Jersey City, New Jersey

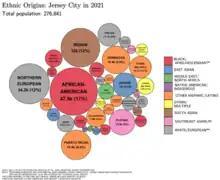
Ethnic origins in Jersey City

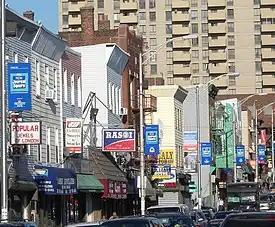

Bergen-Lafayette, formerly Bergen City, New Jersey, lies between Greenville to the south and McGinley Square to the north, while bordering Liberty State Park and Downtown to the east and the West Side neighborhood to the west. Communipaw Avenue, Bergen Avenue, Martin Luther King Drive, and Ocean Avenue are main thoroughfares. Library Hall, built in 1866, served as the town hall for Bergen Township, then later as Bergen City, before its annexation. Library Hall has been preserved and is now a residential building. The former Jersey City Medical Center complex, a cluster of Art Deco buildings on a rise in the center of the city, has been converted into residential complexes called The Beacon. Completed in 2016 at a cost of $38 million, (~$ in ) Berry Lane Park is located along Garfield Avenue in the northern section of Bergen-Lafayette; covering , it is the largest municipal park in Jersey City. The Jersey City Municipal Complex opened in phases at Jackson Square in the Jackson Hill neighborhood from 2018 to 2023.